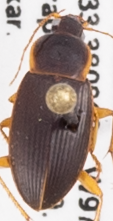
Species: Calathus opaculus
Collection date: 2019-05-22
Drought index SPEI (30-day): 1.594
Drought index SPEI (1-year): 1.172
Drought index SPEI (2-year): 1.13